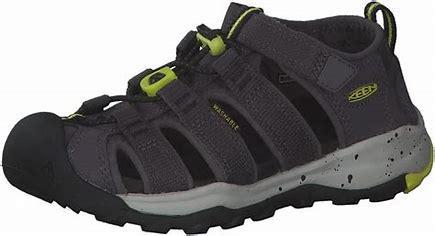
Brand: Keen
Model: 100